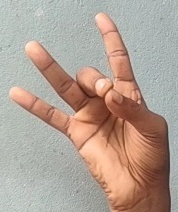
ASL sign: 8